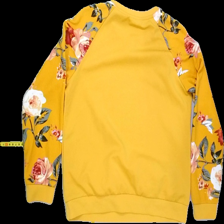
View: back
Type: Sweater
Category: Ladies
Brand: Not Applicable
Colors: White, Black, Yellow, Beige, Pink, Red, Green
Material: 95%polyester 5%spandex
Pattern: Floral print
Cut: Regular, C-collar
Size: XS
Season: All
Trend: No trend
Stains: No
Price range: <50
Recommended usage: Export